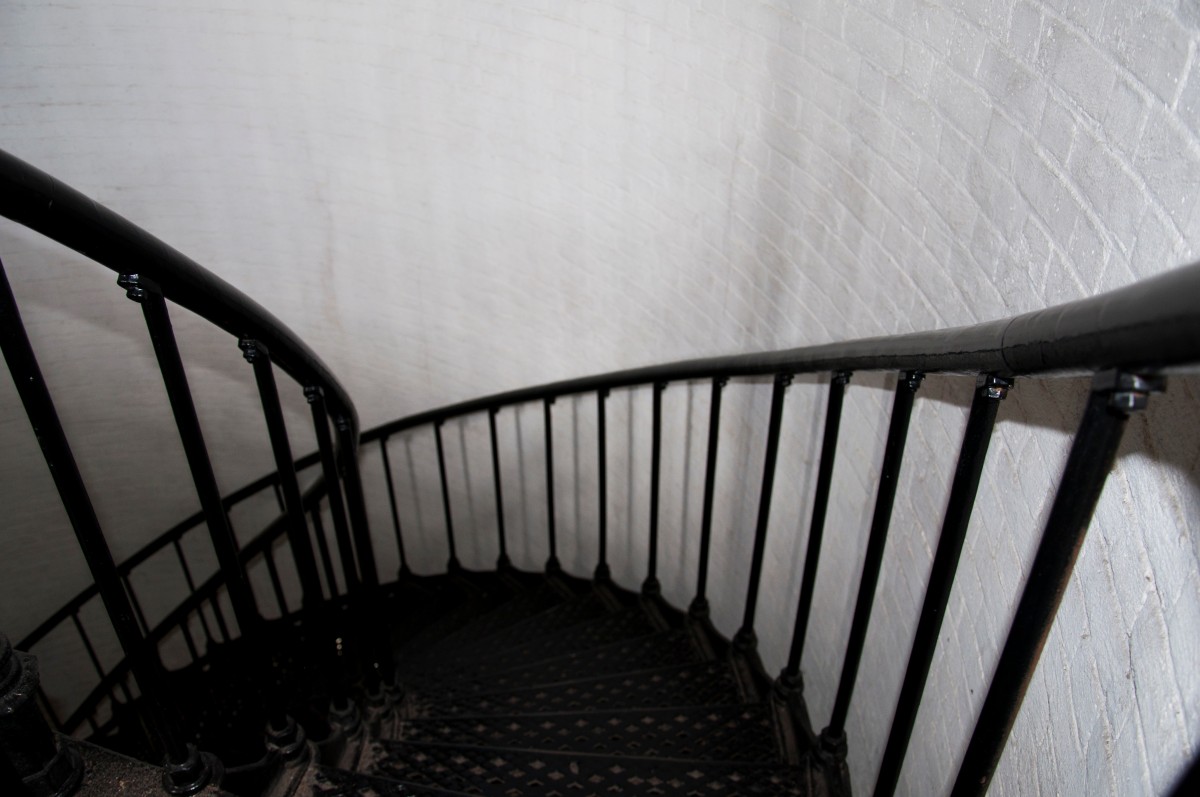
Tags: chair, black, furniture, handrail, product, stairs